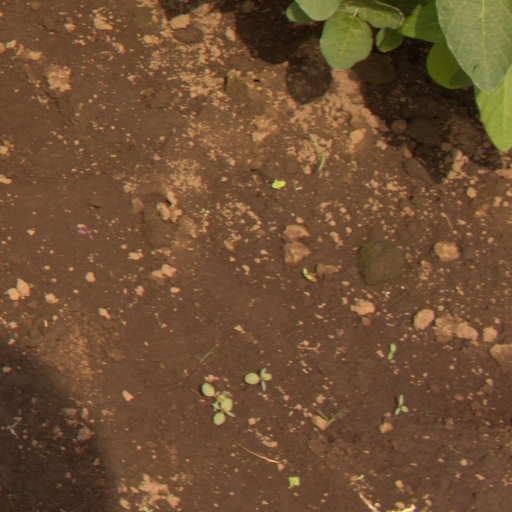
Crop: soybean